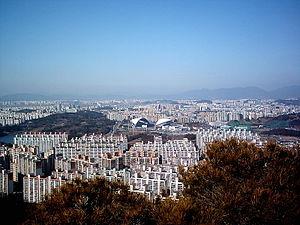
Les importantes villes de Corée du Sud possèdent une autonomie équivalente à celle de leurs provinces. Séoul, la plus grande ville et capitale, est nommée teukbyeolsi, tandis que les six autres plus grandes villes sont nommées gwangyeoksi. Les autres villes sont nommées si et sont sous juridiction provinciale. Les chiffres donnés sont ceux des recensements de 2000, 2005, 2010 et 2015.